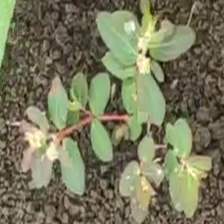
Weed species: Choti_dudhi_(Euphorbia_hirta)